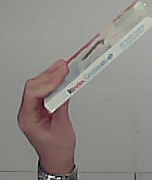
Product: kinder_chocolate